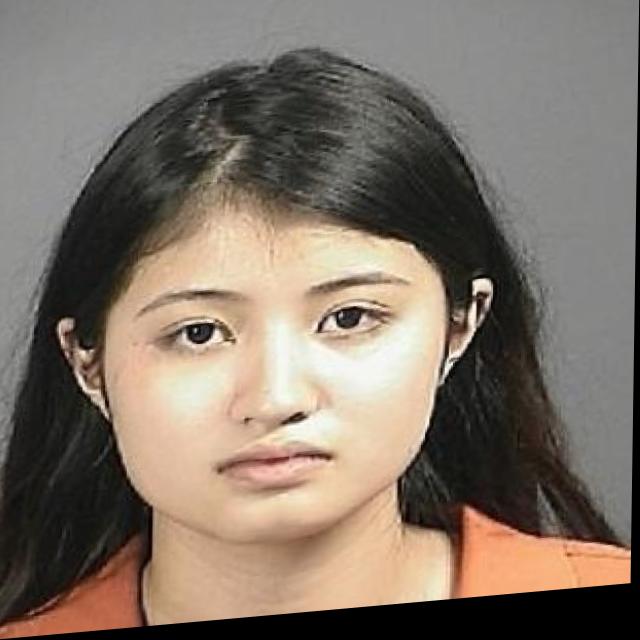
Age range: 13-20